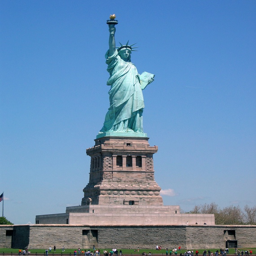
inside the statue of liberty